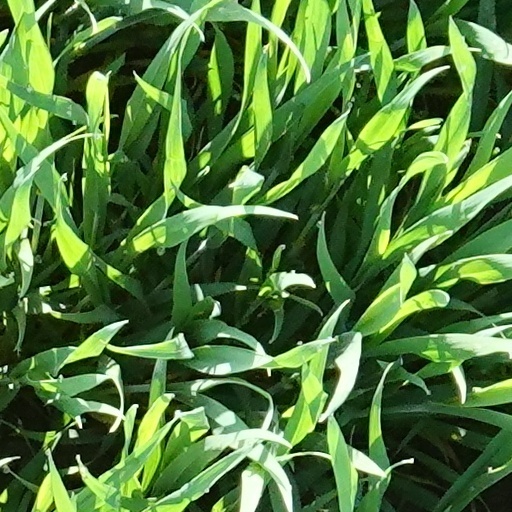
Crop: wheat